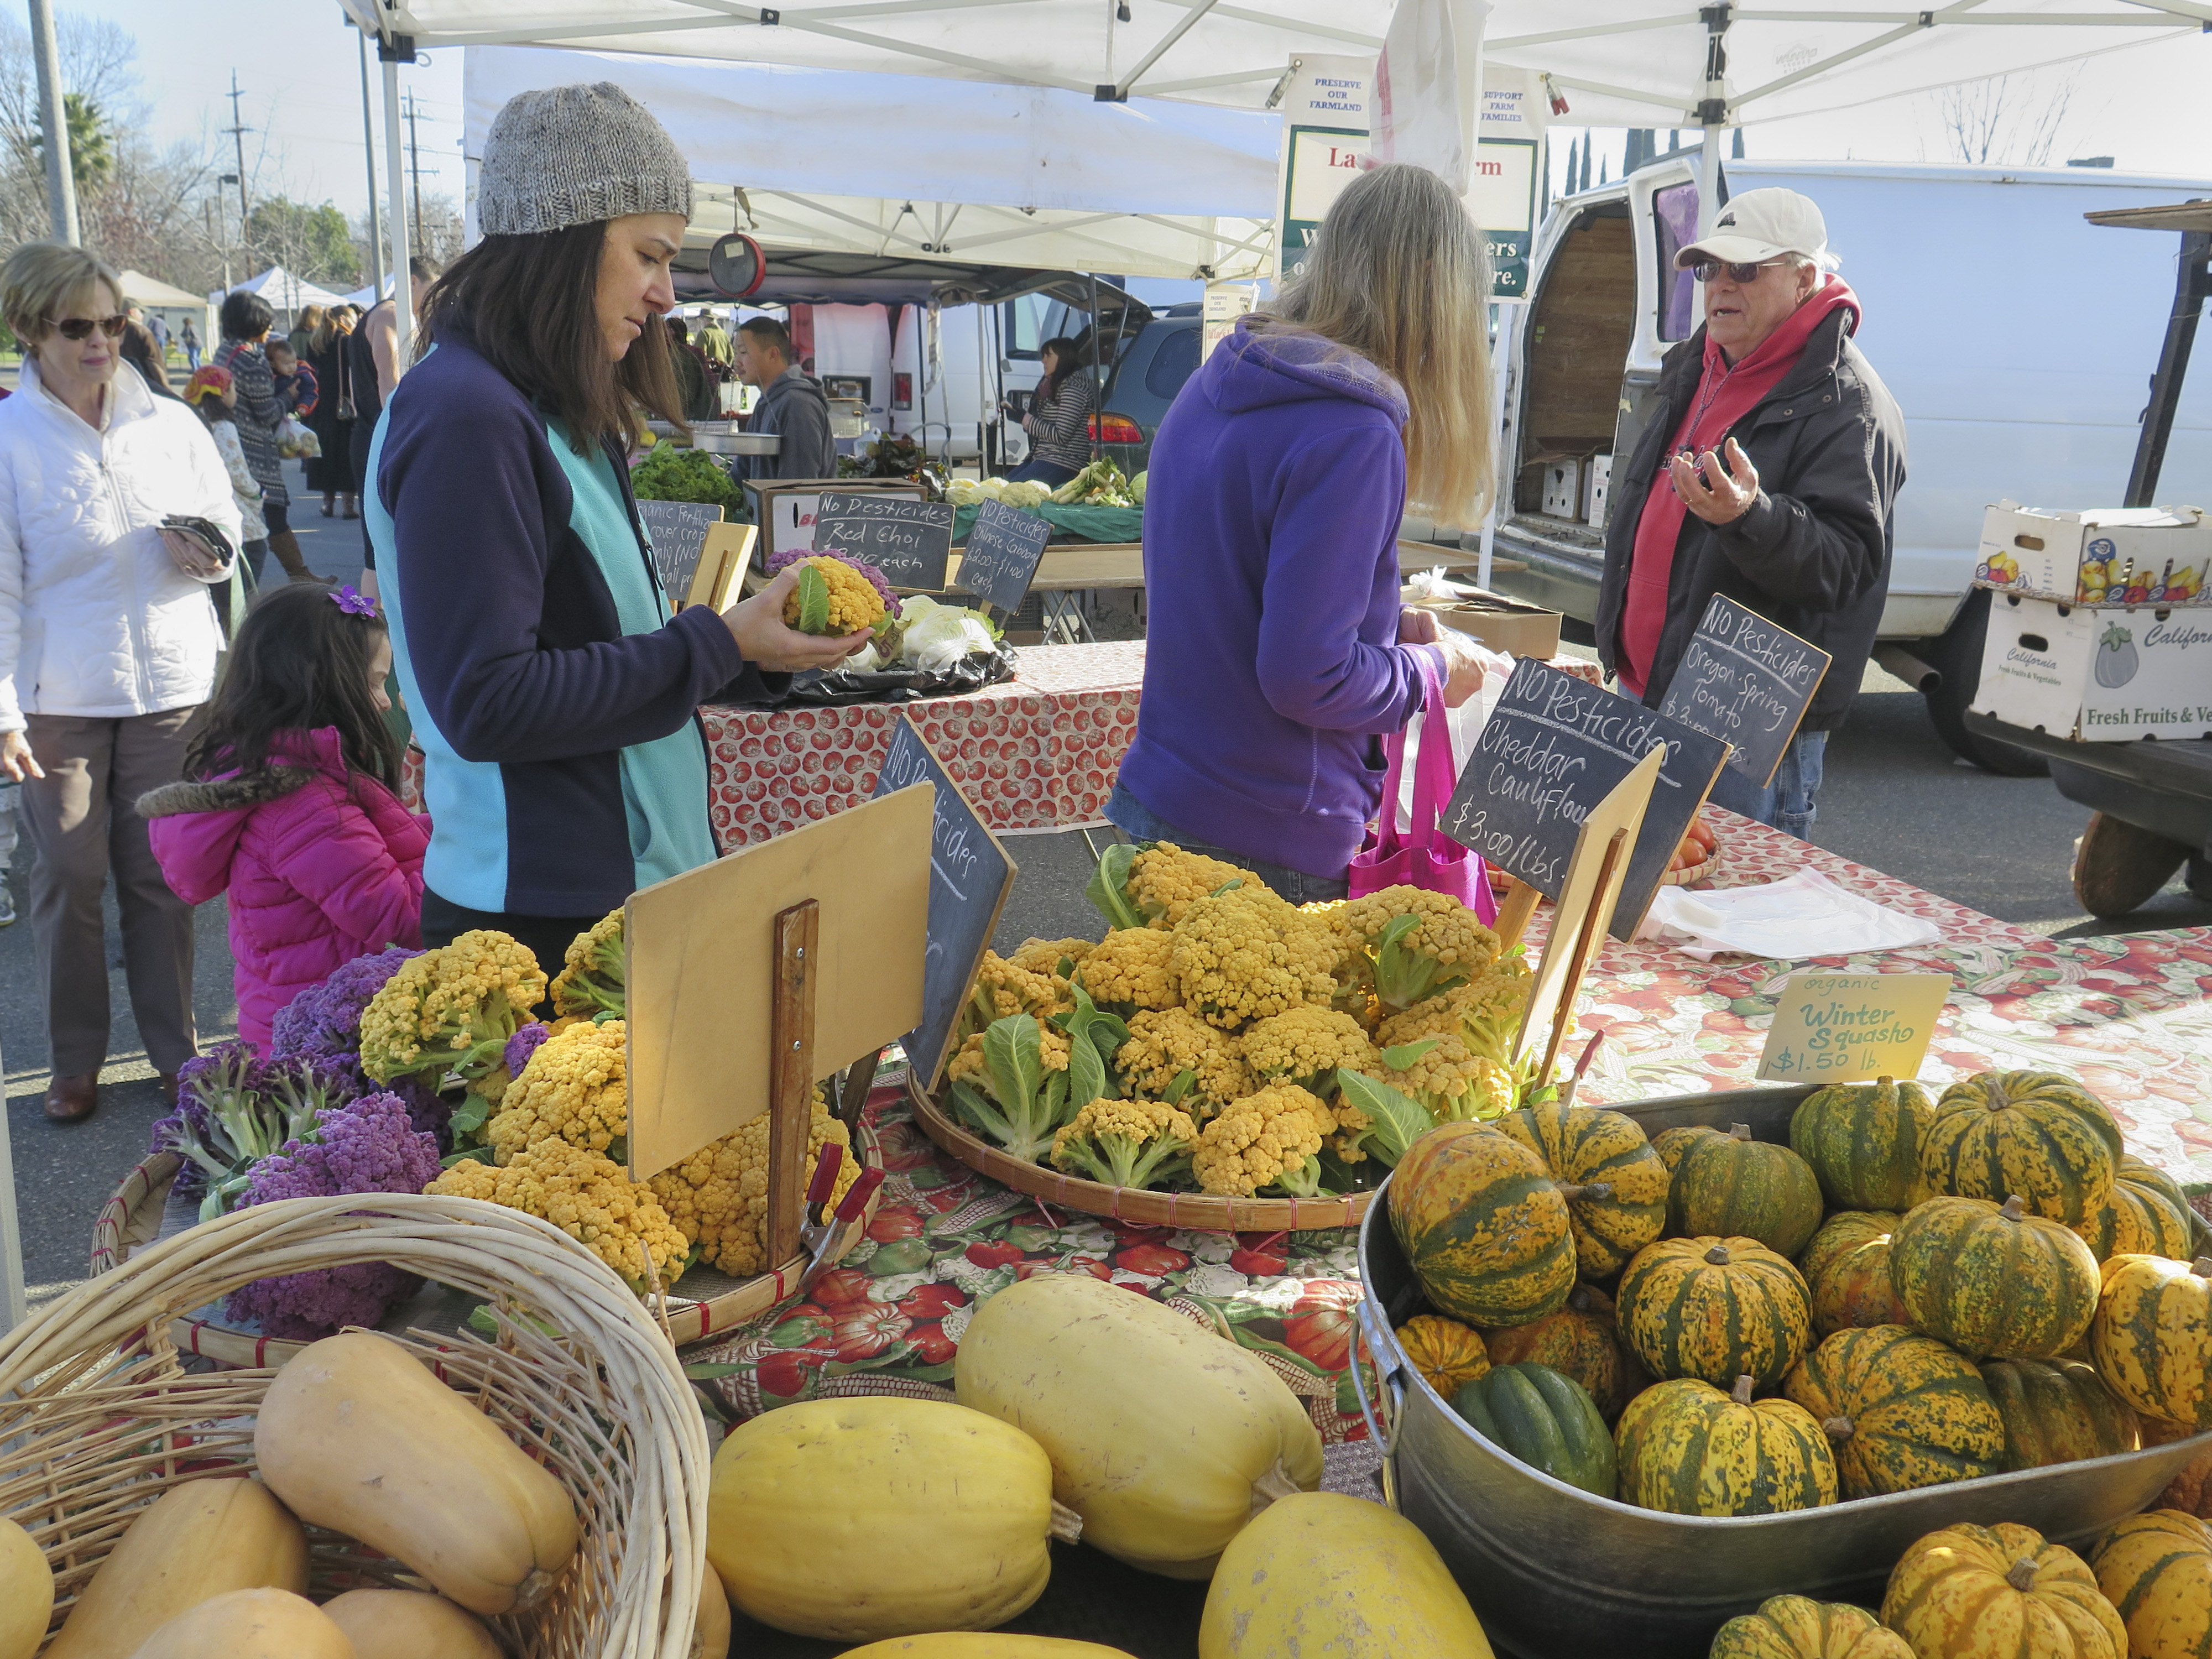
city, food, vendor, produce, bazaar, market, marketplace, squash, public space, cucurbita, cauliflower, brassicaceae, californiagrown, local food, geographical feature, human settlement, greengrocer